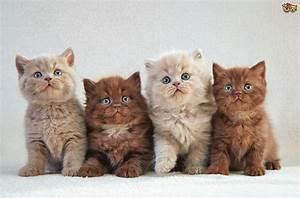
cat